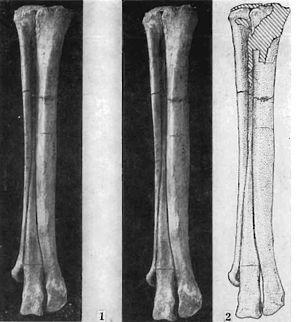
Tochisaurus est un genre de dinosaures théropodes du Crétacé supérieur retrouvé en Mongolie.